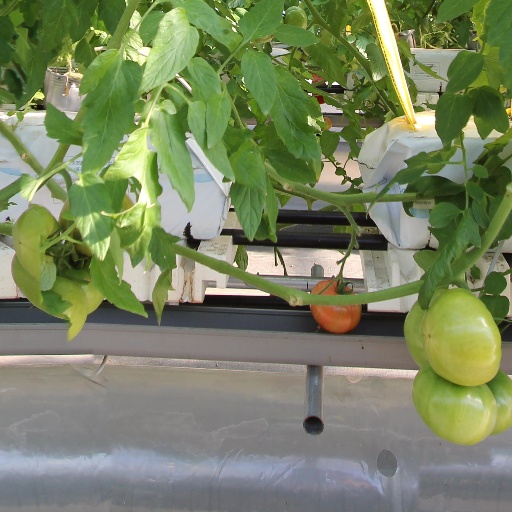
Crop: tomato